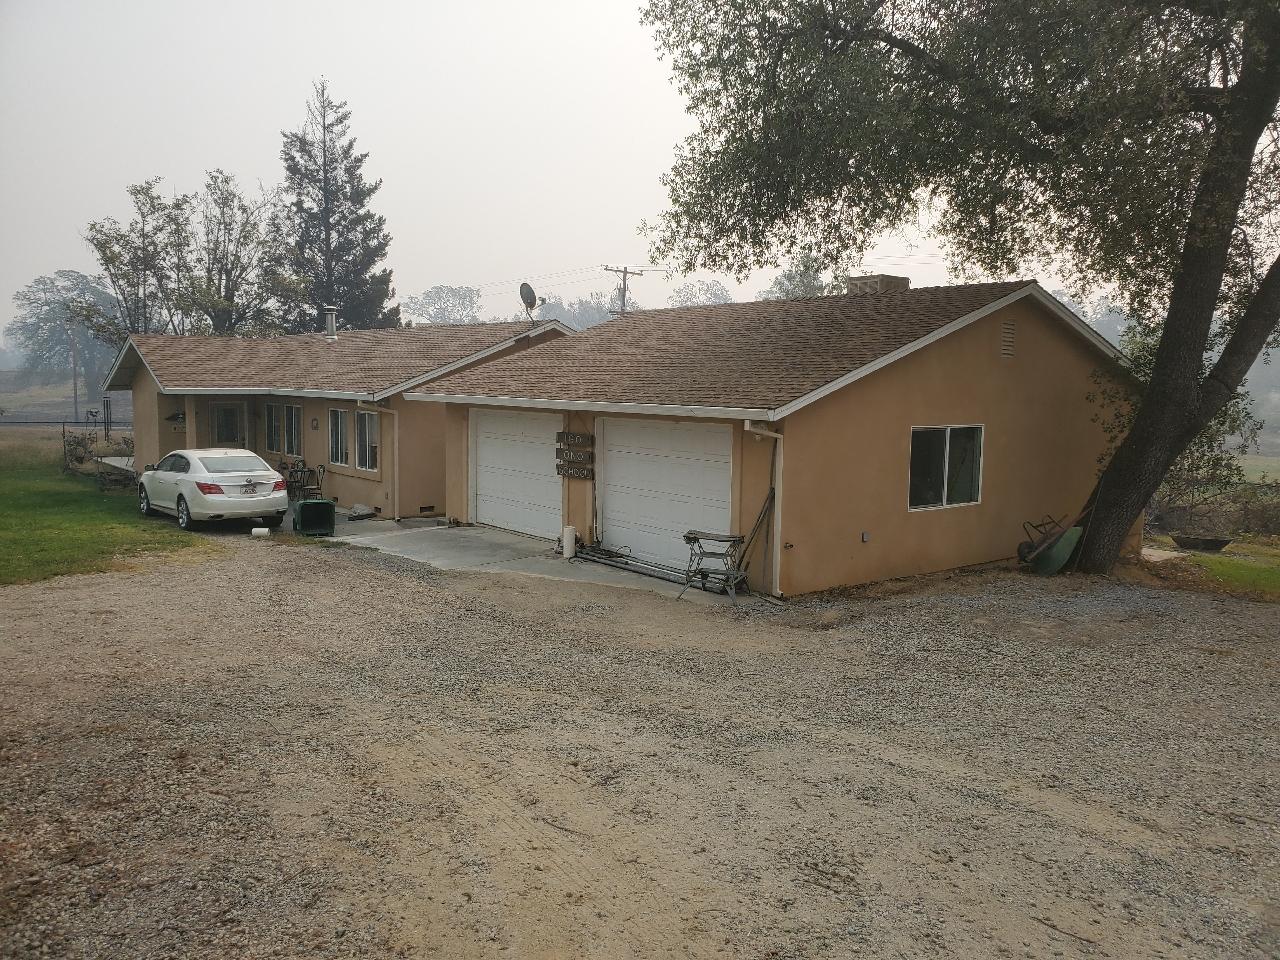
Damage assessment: no_damage